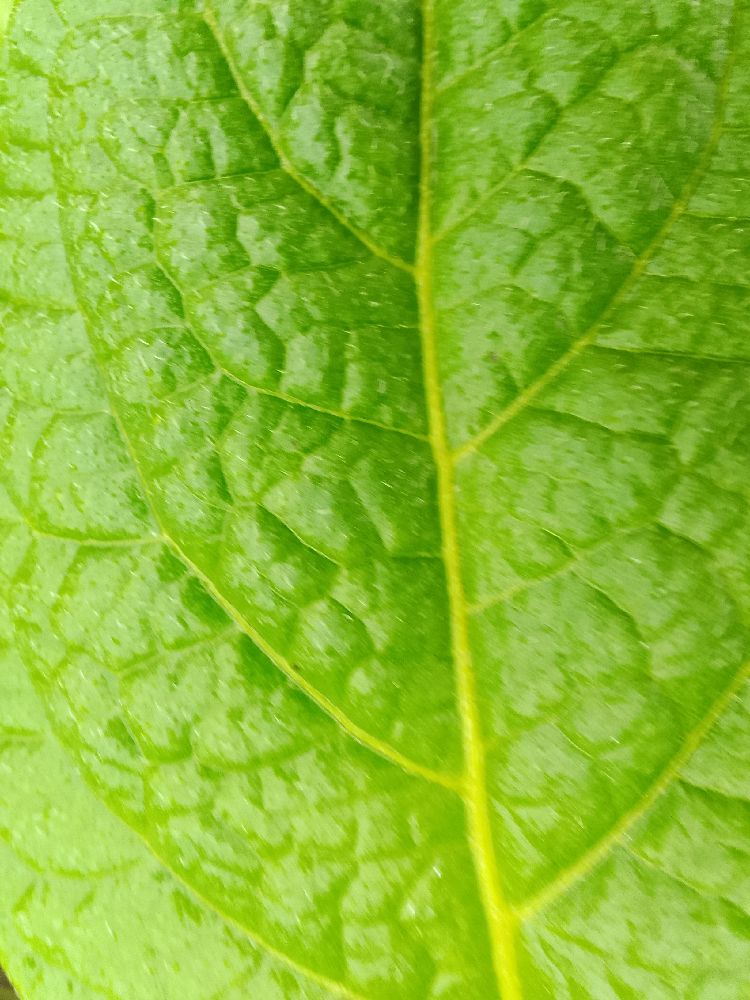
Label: Healthy